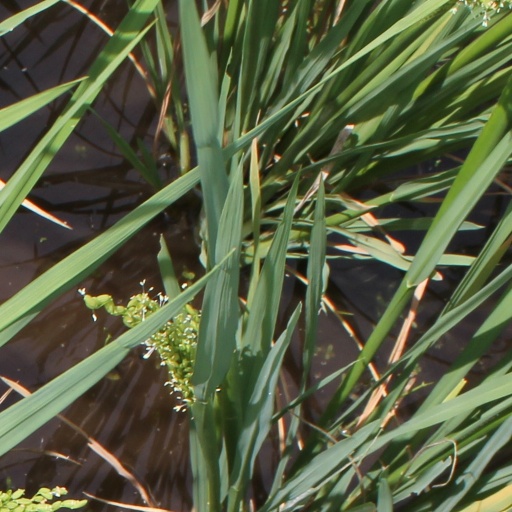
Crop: rice